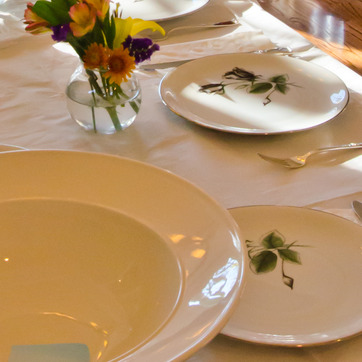
Material: ceramic